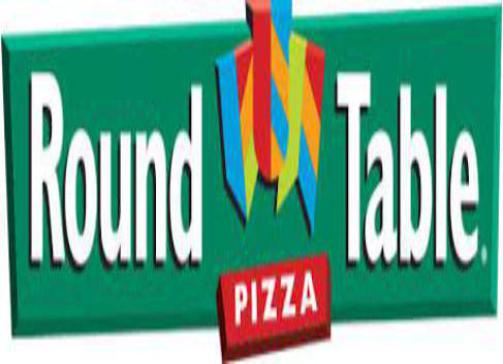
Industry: Food